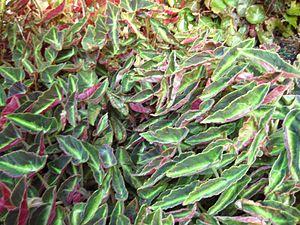
Begonia listada est une espèce de plantes de la famille des Begoniaceae. C'est un bégonia originaire d'Amérique du Sud. L'espèce fait partie de la section Pritzelia. Elle a été décrite en 1981 par Lyman Bradford Smith et Dieter Carl Wasshausen. L'épithète spécifique listada vient de l'espagnol et signifie « rayée », une allusion au feuillage sombre à la nervure centrale bordée de vert plus vif.